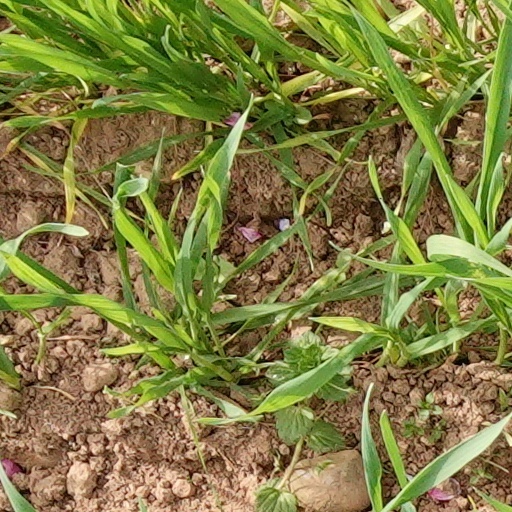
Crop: wheat